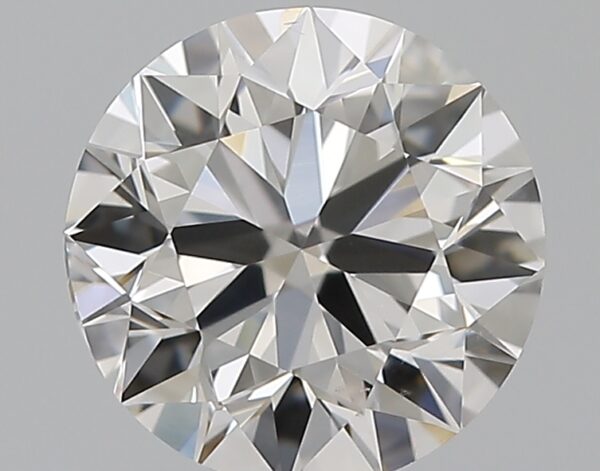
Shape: round
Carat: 0.8
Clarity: VS2
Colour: F
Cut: VG
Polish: EX
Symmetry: GD
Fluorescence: N
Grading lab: GIA
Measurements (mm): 5.85 x 5.88 x 3.68